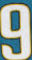
Number: 9